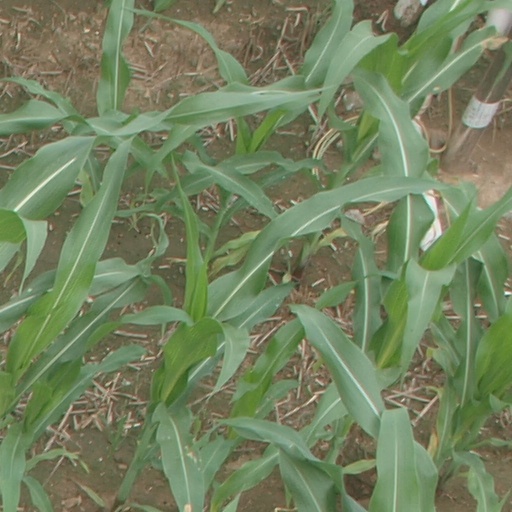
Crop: maize; corn